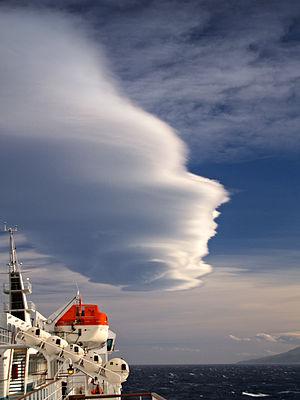
Bastia (Corse) - Lenticulaire formé par le libeccio au large de la ville
Le libeccio est un vent violent en toute saison de secteur Sud-Ouest, qui traverse l'Italie et la Corse. Il est accompagné en hiver de fortes précipitations sur les versants exposés, alors qu'en été ce vent est associé à un temps sec et doux.
Le climat d'une grande partie de la Haute-Corse est de type méditerranéen : chaud et sec en été, doux et pluvieux en hiver. Cependant, l’île connaît aussi des nuances du climat alpin, en particulier en hiver. Il n'est pas rare de voir les sommets des montagnes enneigés jusqu'à mai-juin.
Bastia est une commune française, préfecture de la circonscription départementale de la Haute-Corse et située dans le territoire de la collectivité de Corse. Avec 45 715 habitants, Bastia est la deuxième commune la plus peuplée de Corse après Ajaccio. Elle est la capitale de la Bagnaja, région du nord-est de l'île, s'étendant entre le cours du Golo et le Cap Corse.